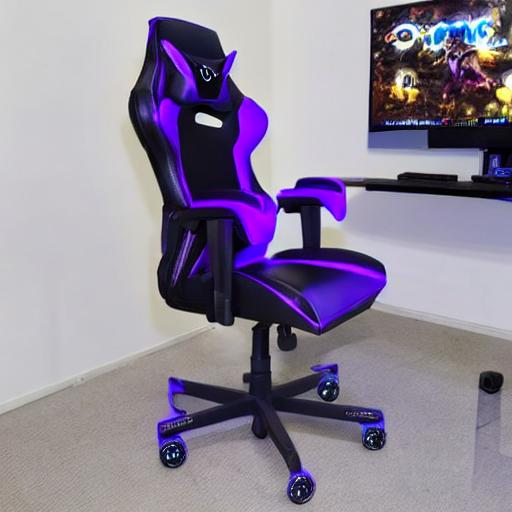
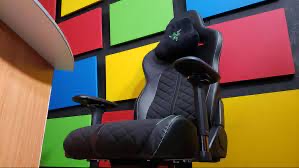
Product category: items_chair
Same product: no